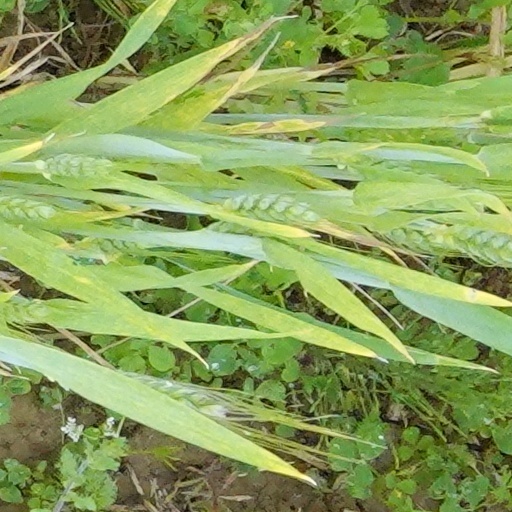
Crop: wheat